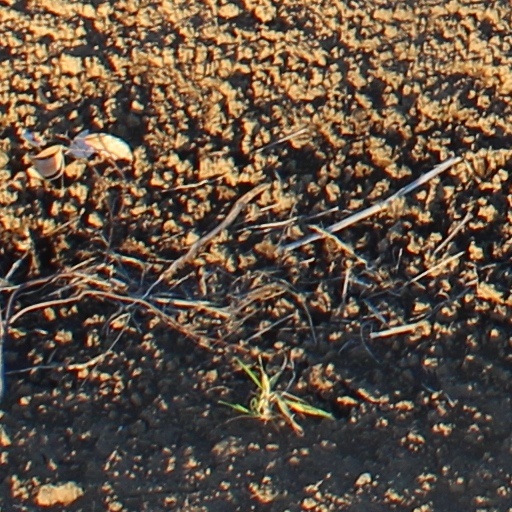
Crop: wheat